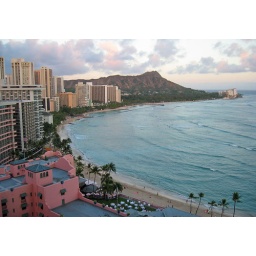
Waikiki beach in the evening from the 21st floor of the Sheraton Waikiki